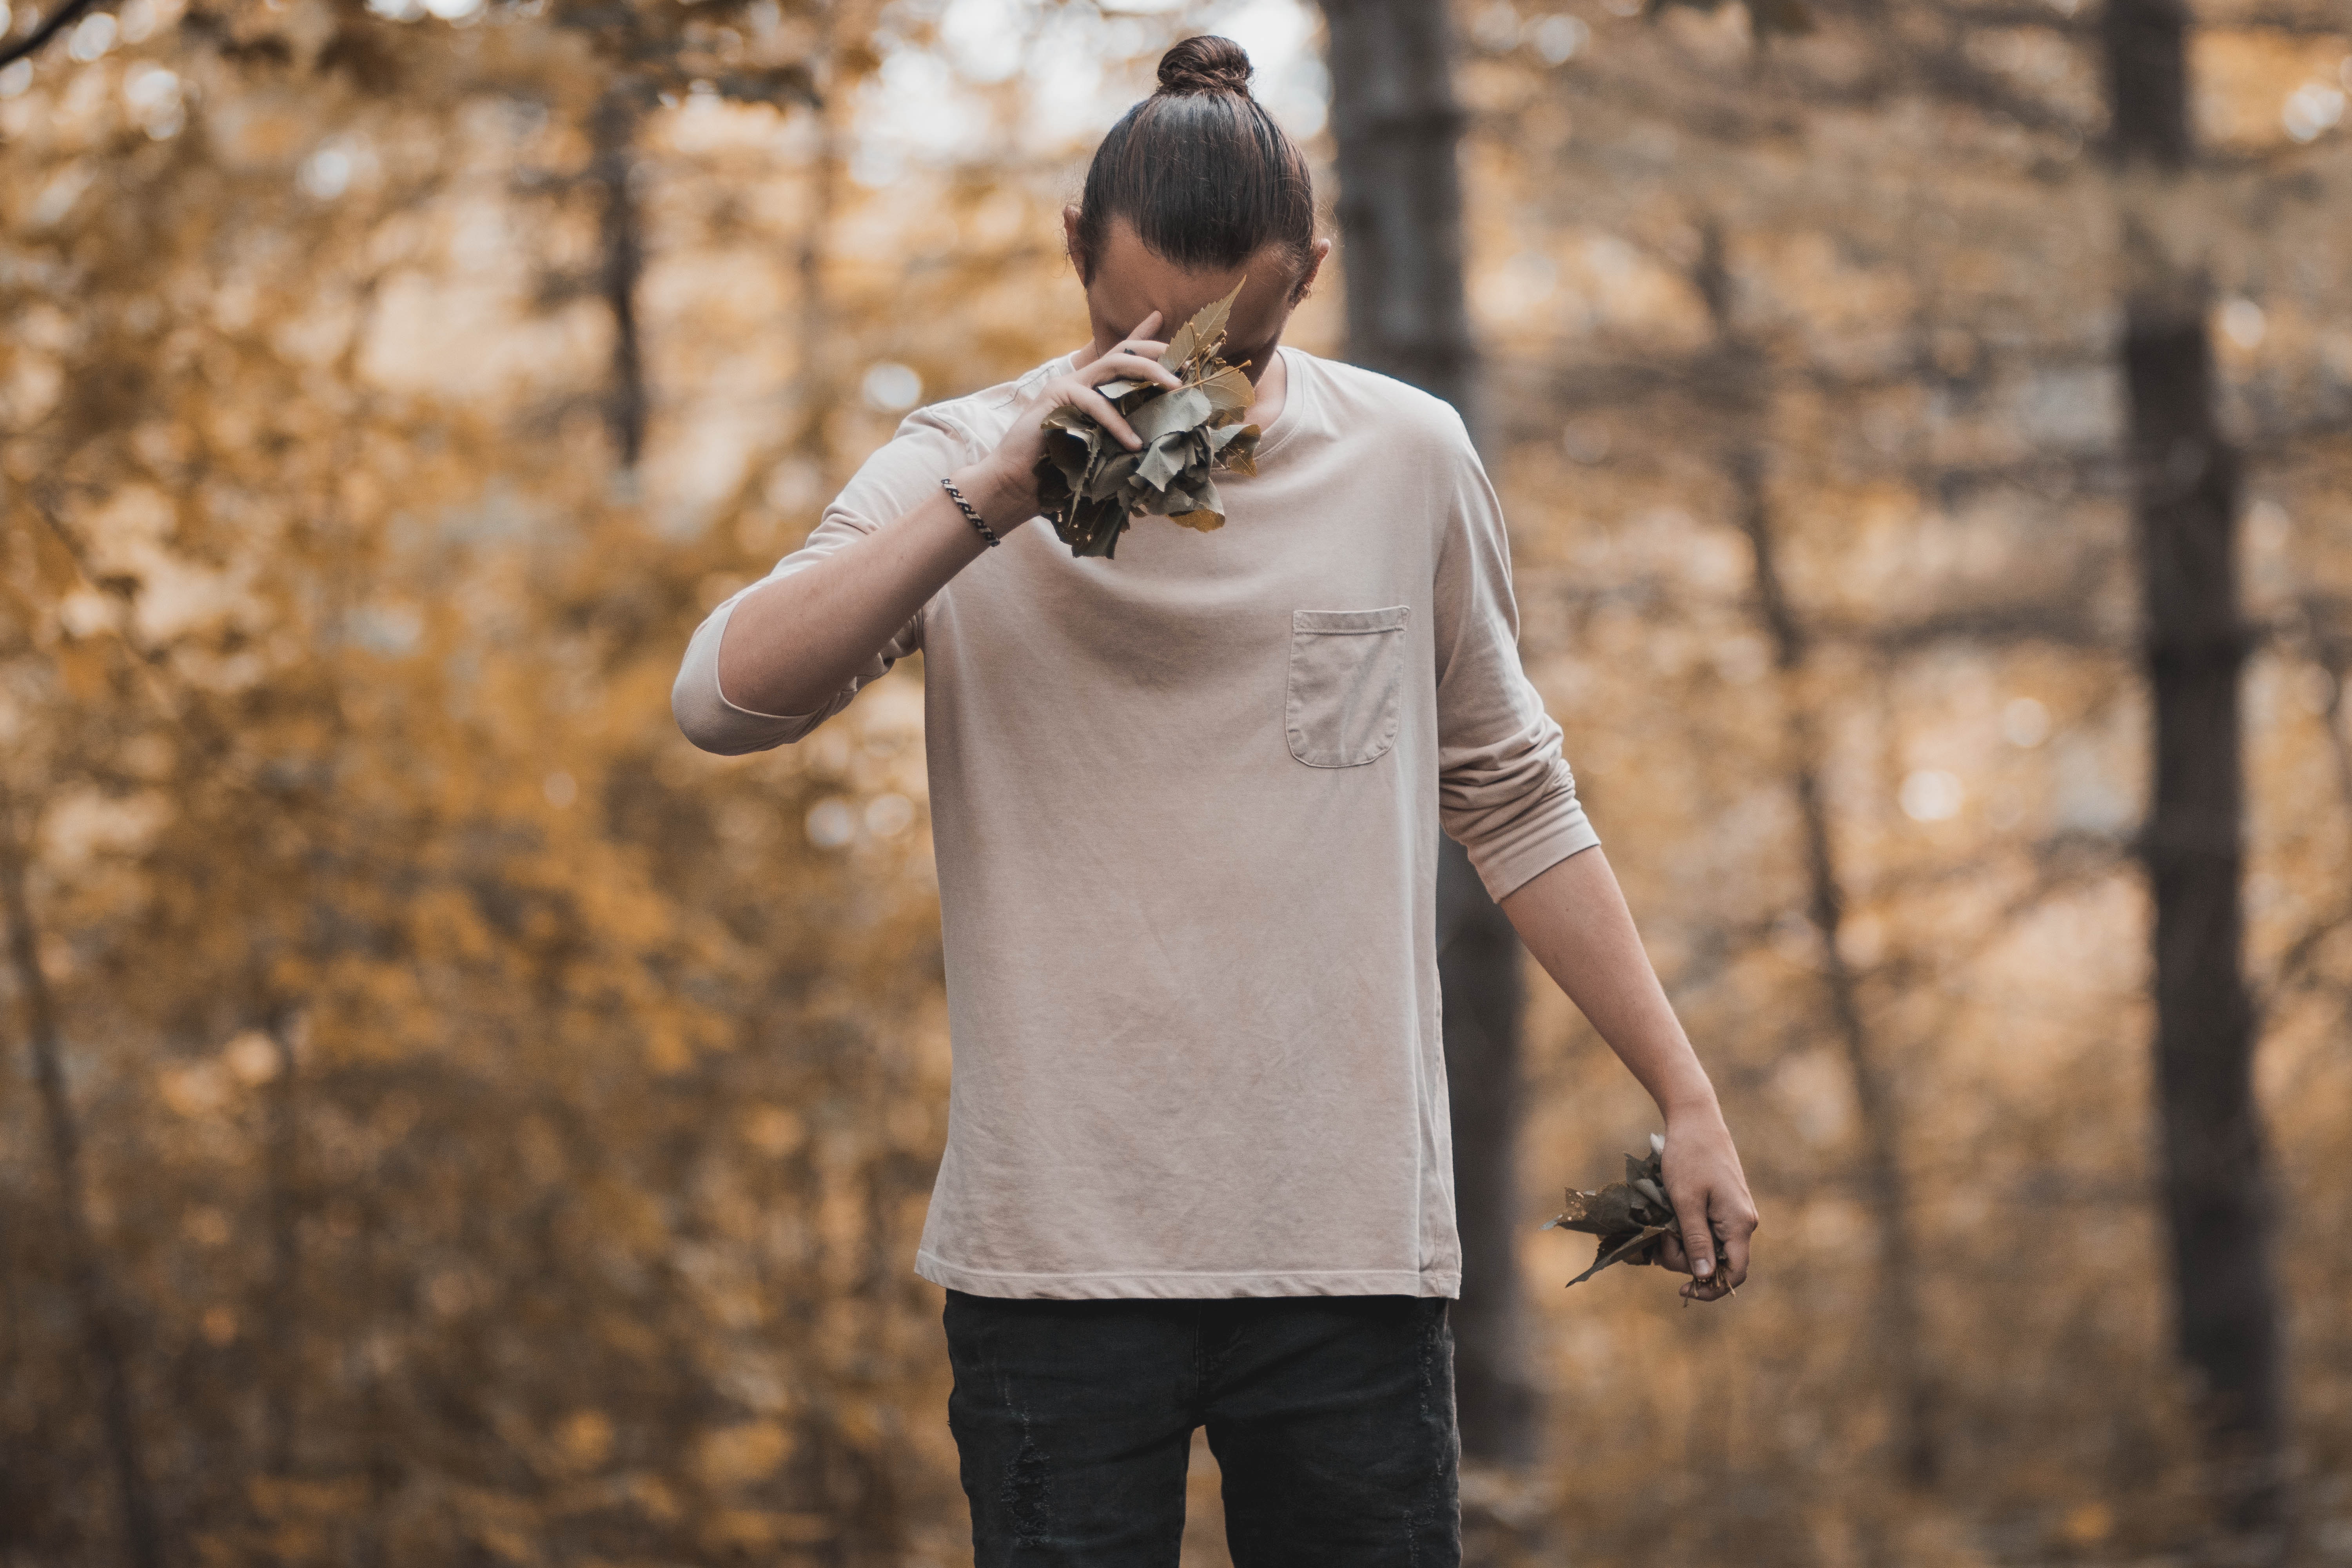
shoulder, fashion, neck, arm, human, photography, leaf, tree, t shirt, street fashion, sleeve, photo shoot, wood, top, plant, autumn, jeans